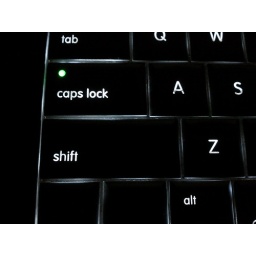
My laptop keyboard in dark. Clicked from mobile camera. Just point and shoot.